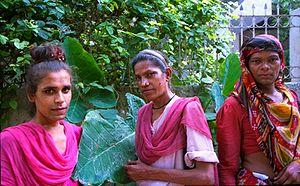
Le sexisme désigne l'ensemble des préjugés ou des discriminations reposant sur le sexe ou, par extension, sur le genre d'une personne. Il s'étend au concept de stéréotype et de rôle de genre, pouvant comprendre la croyance qu'un sexe ou qu'un genre serait intrinsèquement supérieur à l'autre. Dans sa forme extrême, il peut encourager le harcèlement sexuel, le viol ou toute autre forme de violence sexuelle. Le sexisme évoque également la discrimination de genre sous la forme des inégalités homme-femme.